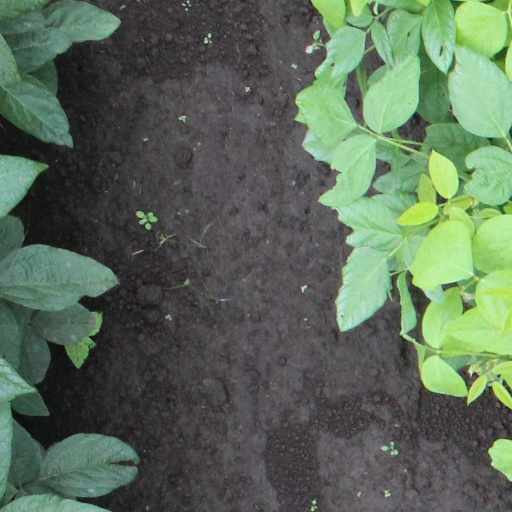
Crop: soybean